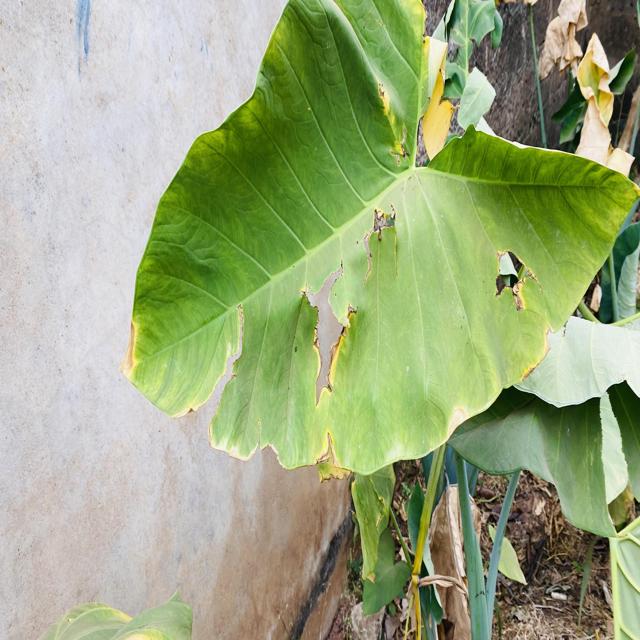
Label: Late_Blight